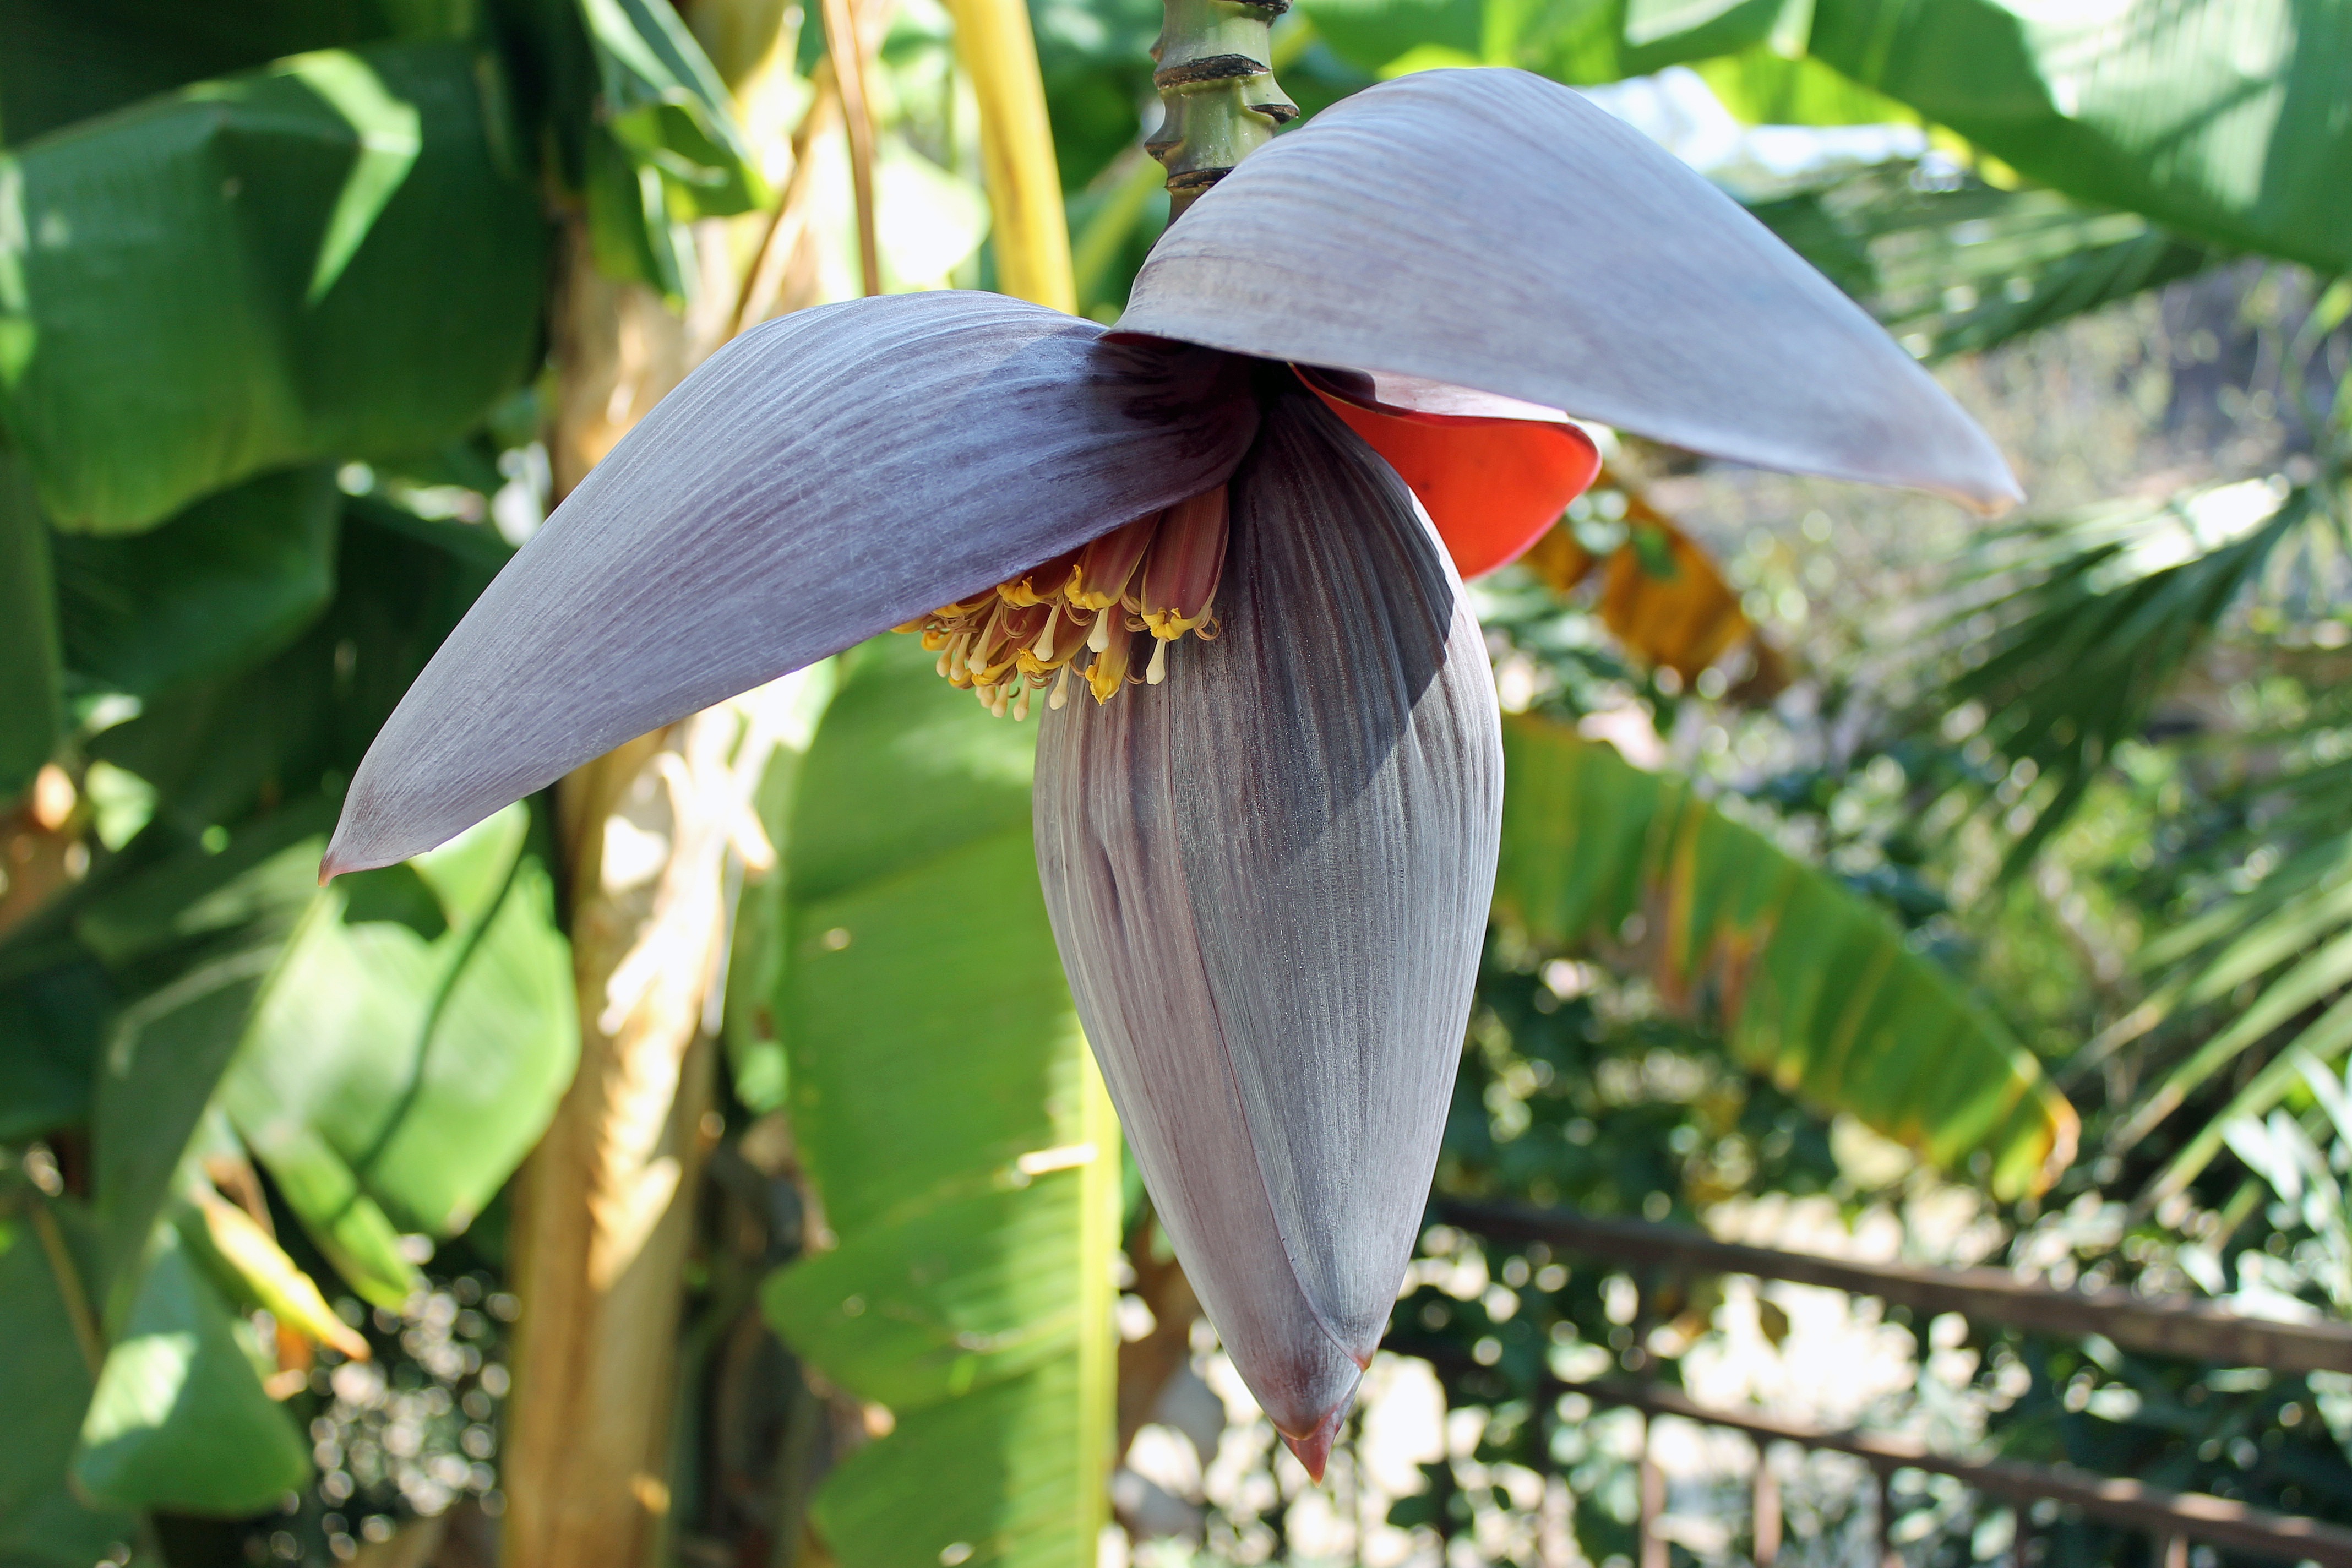
tree, nature, plant, leaf, flower, green, jungle, botany, garden, banana, flora, fauna, plants, flowers, leaves, bananas, branches, tropics, flowering plant, banana flowers, land plant